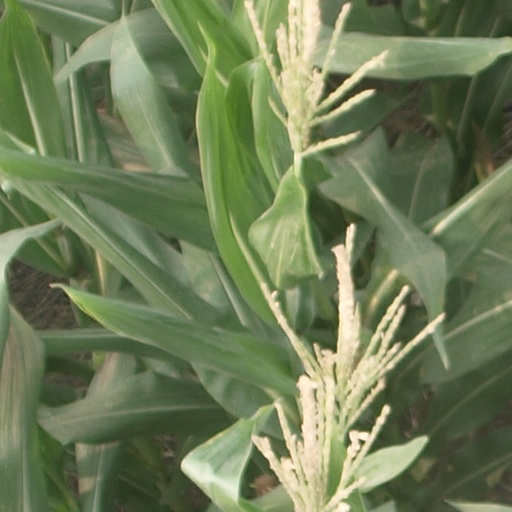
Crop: maize; corn